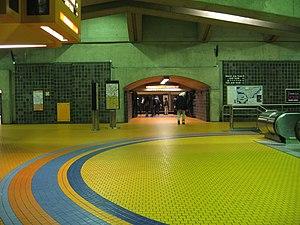
Les Émaux de Briare sont une marque française de mosaïque basée à Briare dans le département du Loiret en région Centre-Val de Loire. Elle est issue du rachat de la Faïencerie de Briare, créée en 1837, par Bapterosses et Cie, une société spécialisée dans la fabrique de boutons dits de porcelaine fondée à Paris en 1845.